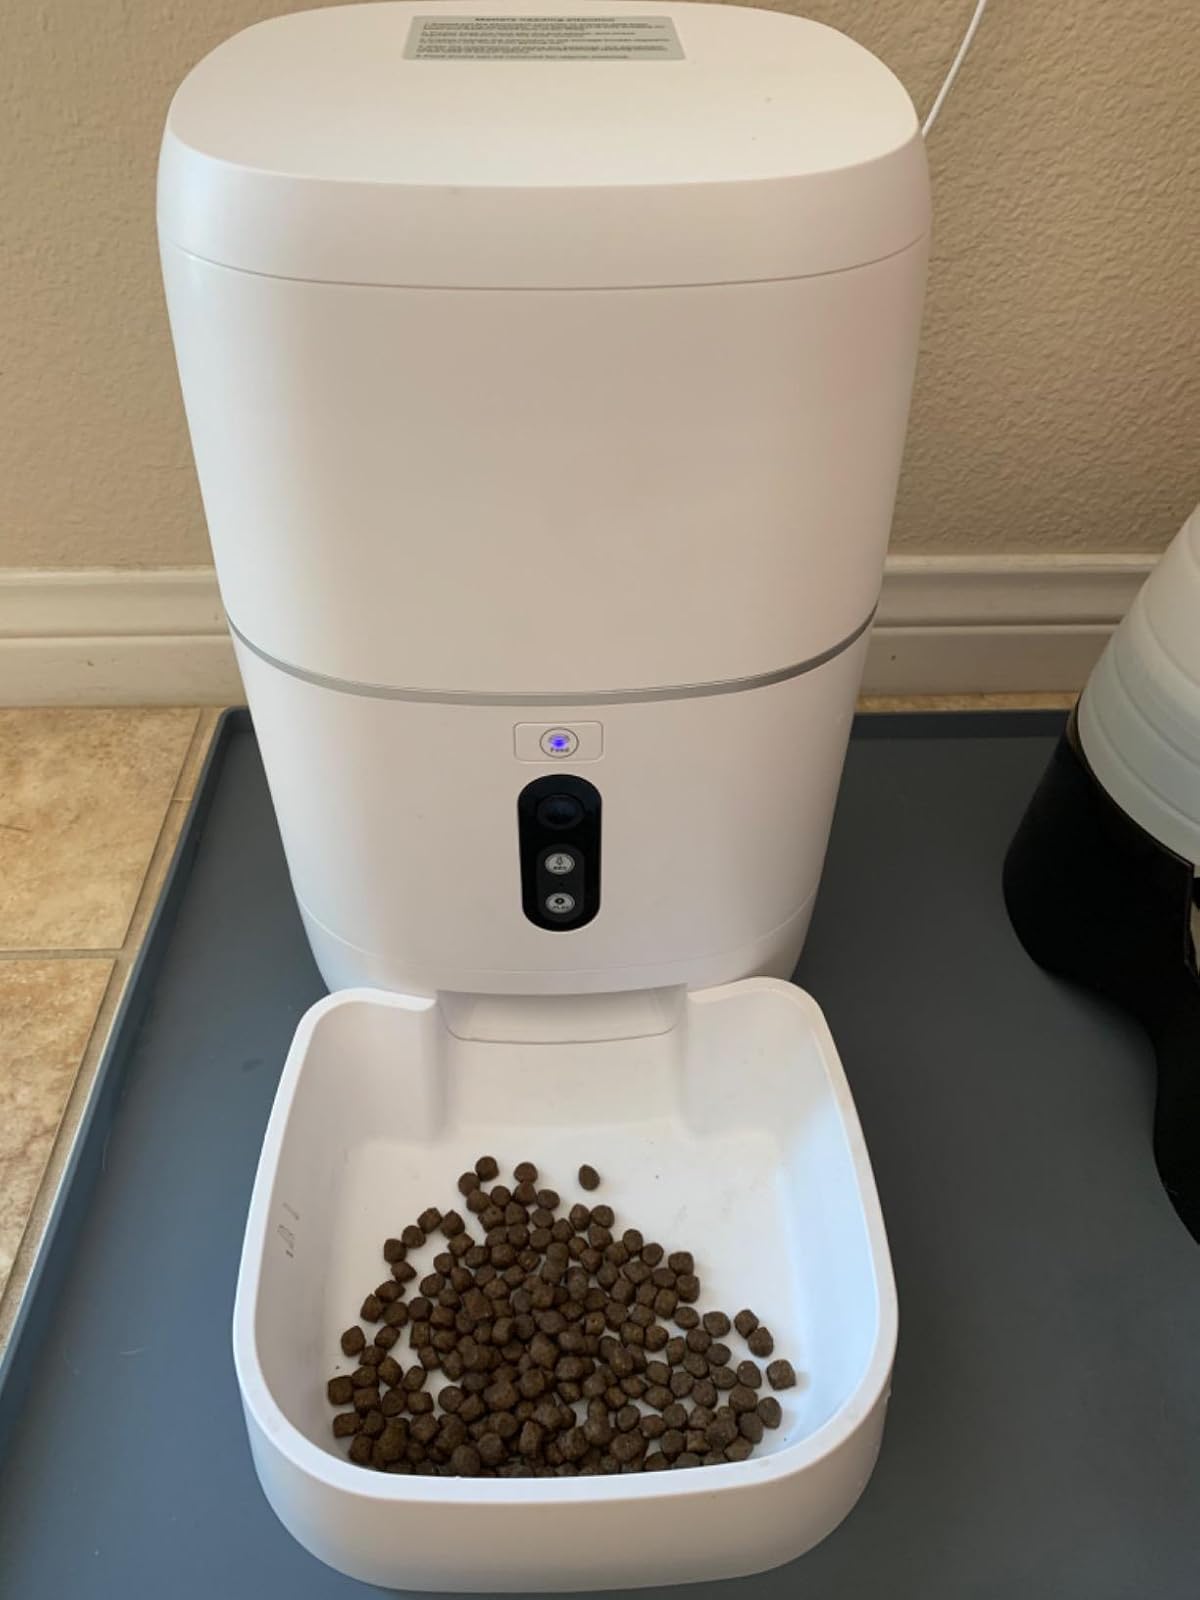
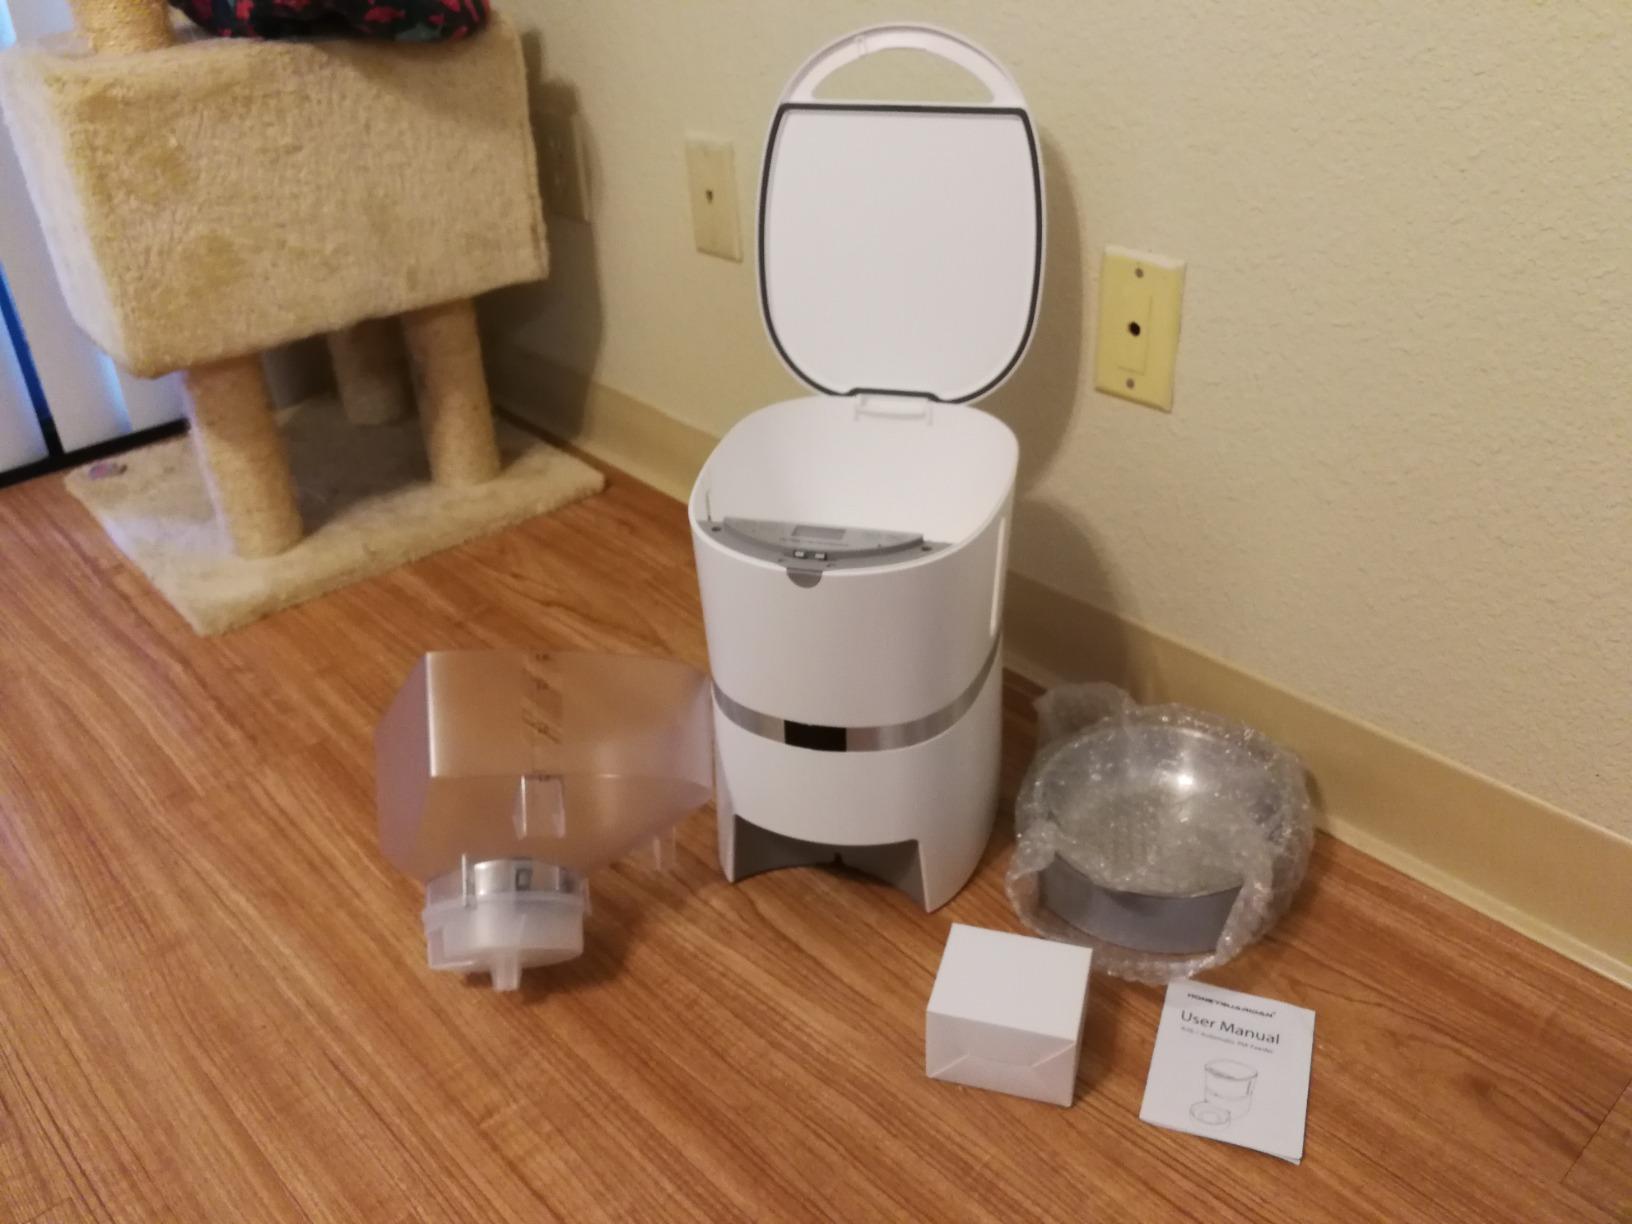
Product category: items_feeder
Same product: no